Hypoxia (environmental)

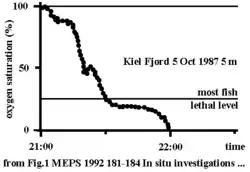
Decline of oxygen saturation to anoxia, measured during the night in Kiel Fjord, Germany. Depth = 5 m

Oxygen depletion can result from a number of natural factors, but is most often a concern as a consequence of pollution and eutrophication in which plant nutrients enter a river, lake, or ocean, and phytoplankton blooms are encouraged. While phytoplankton, through photosynthesis, will raise DO saturation during daylight hours, the dense population of a bloom reduces DO saturation during the night by respiration. When phytoplankton cells die, they sink towards the bottom and are decomposed by bacteria, a process that further reduces DO in the water column. If oxygen depletion progresses to hypoxia, fish kills can occur and invertebrates like worms and clams on the bottom may be killed as well.